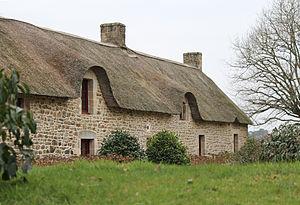
Chaumière du hameau de Cahire, à Plougoumelen (Morbihan)
Plougoumelen [plugumlɛn] est une commune française, située dans le département du Morbihan en région Bretagne. Ses habitants sont les Plougoumelenois, Plougoumelenoises ou Plougoulenistes.
Cahire est un village de la commune de Plougoumelen, dans le Morbihan, célèbre pour ses chaumières. Il comprend une vingtaine de maisons traditionnelles représentatives de l'habitat rural breton des XVIIᵉ, XVIIIᵉ et XIXᵉ siècles, dont la plupart sont encore couverts de chaume.
Le toit de chaume est un mode de couverture, constitué de paille de blé, de paille de seigle, de tiges de roseaux mais aussi de genêts et de bruyères.